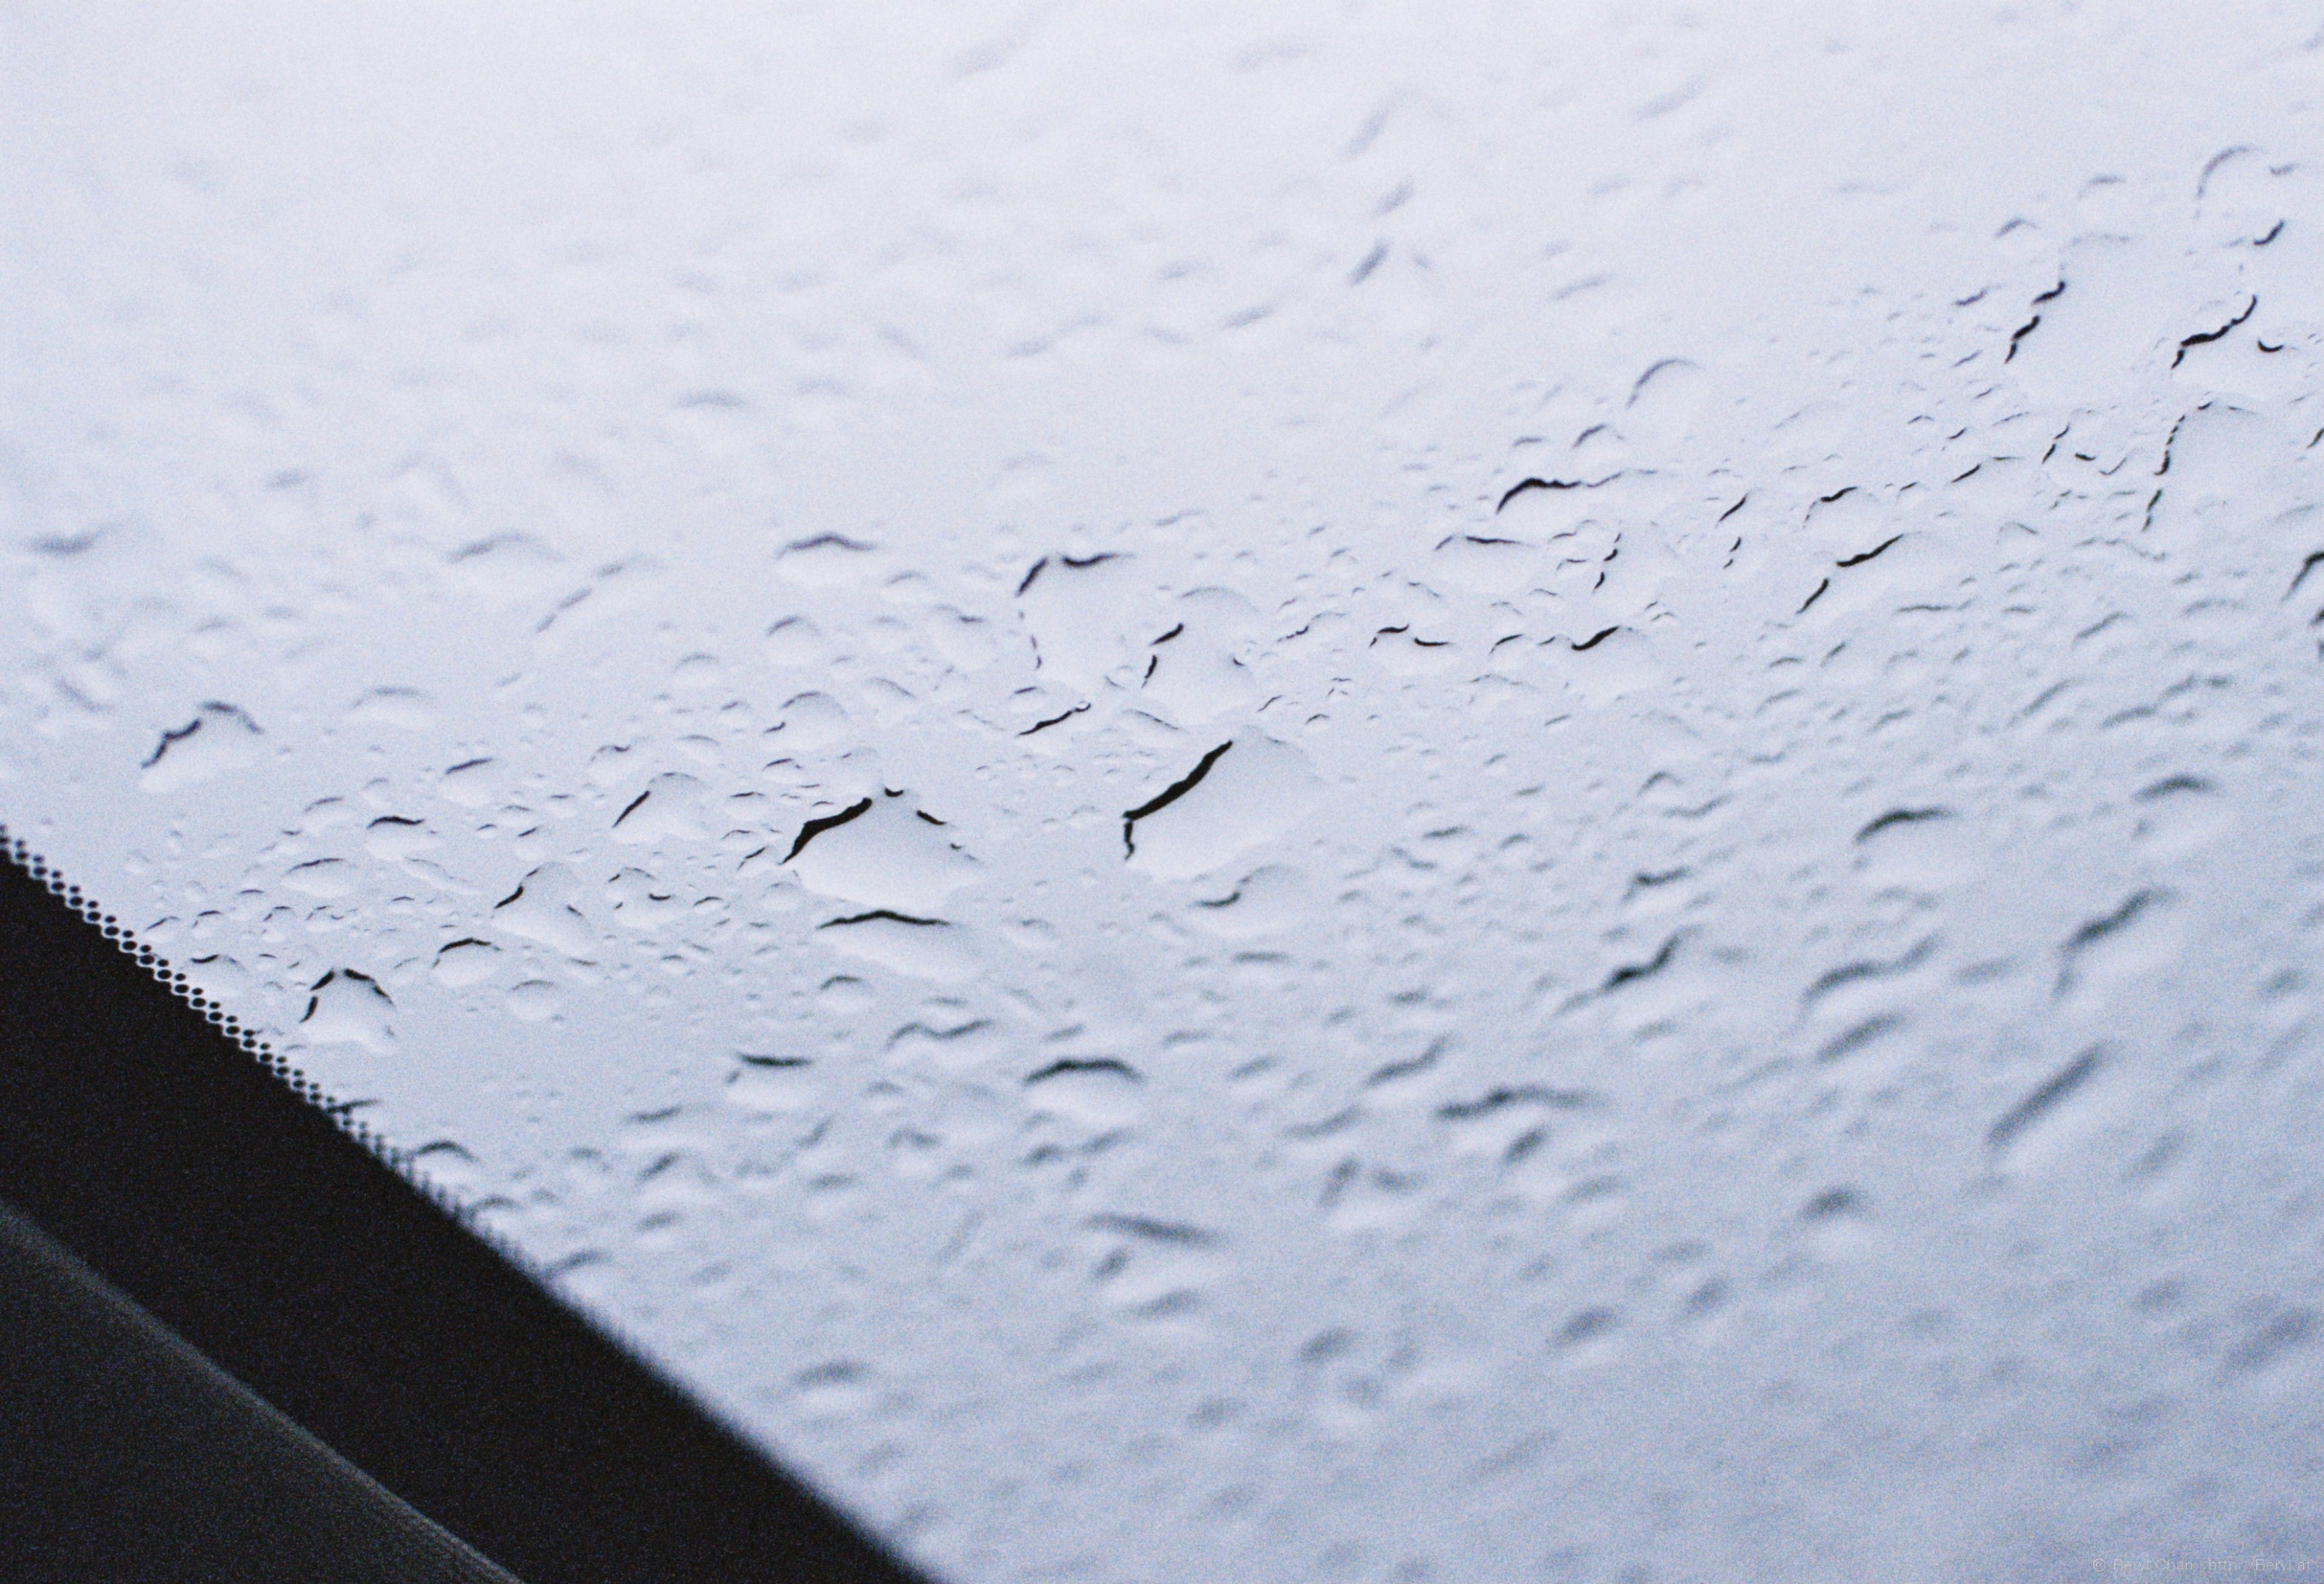
snow, cold, winter, wing, white, vintage, rain, window, glass, frost, film, analog, fujifilm, line, chinese, weather, nikon, close up, rainy, 50mm, canton, raining, nikkor, china, nikonf3, guangzhou, natura, natura1600, simple, freezing